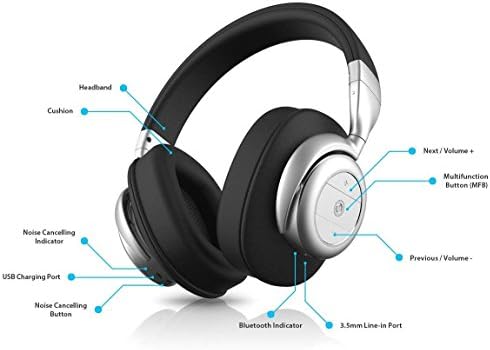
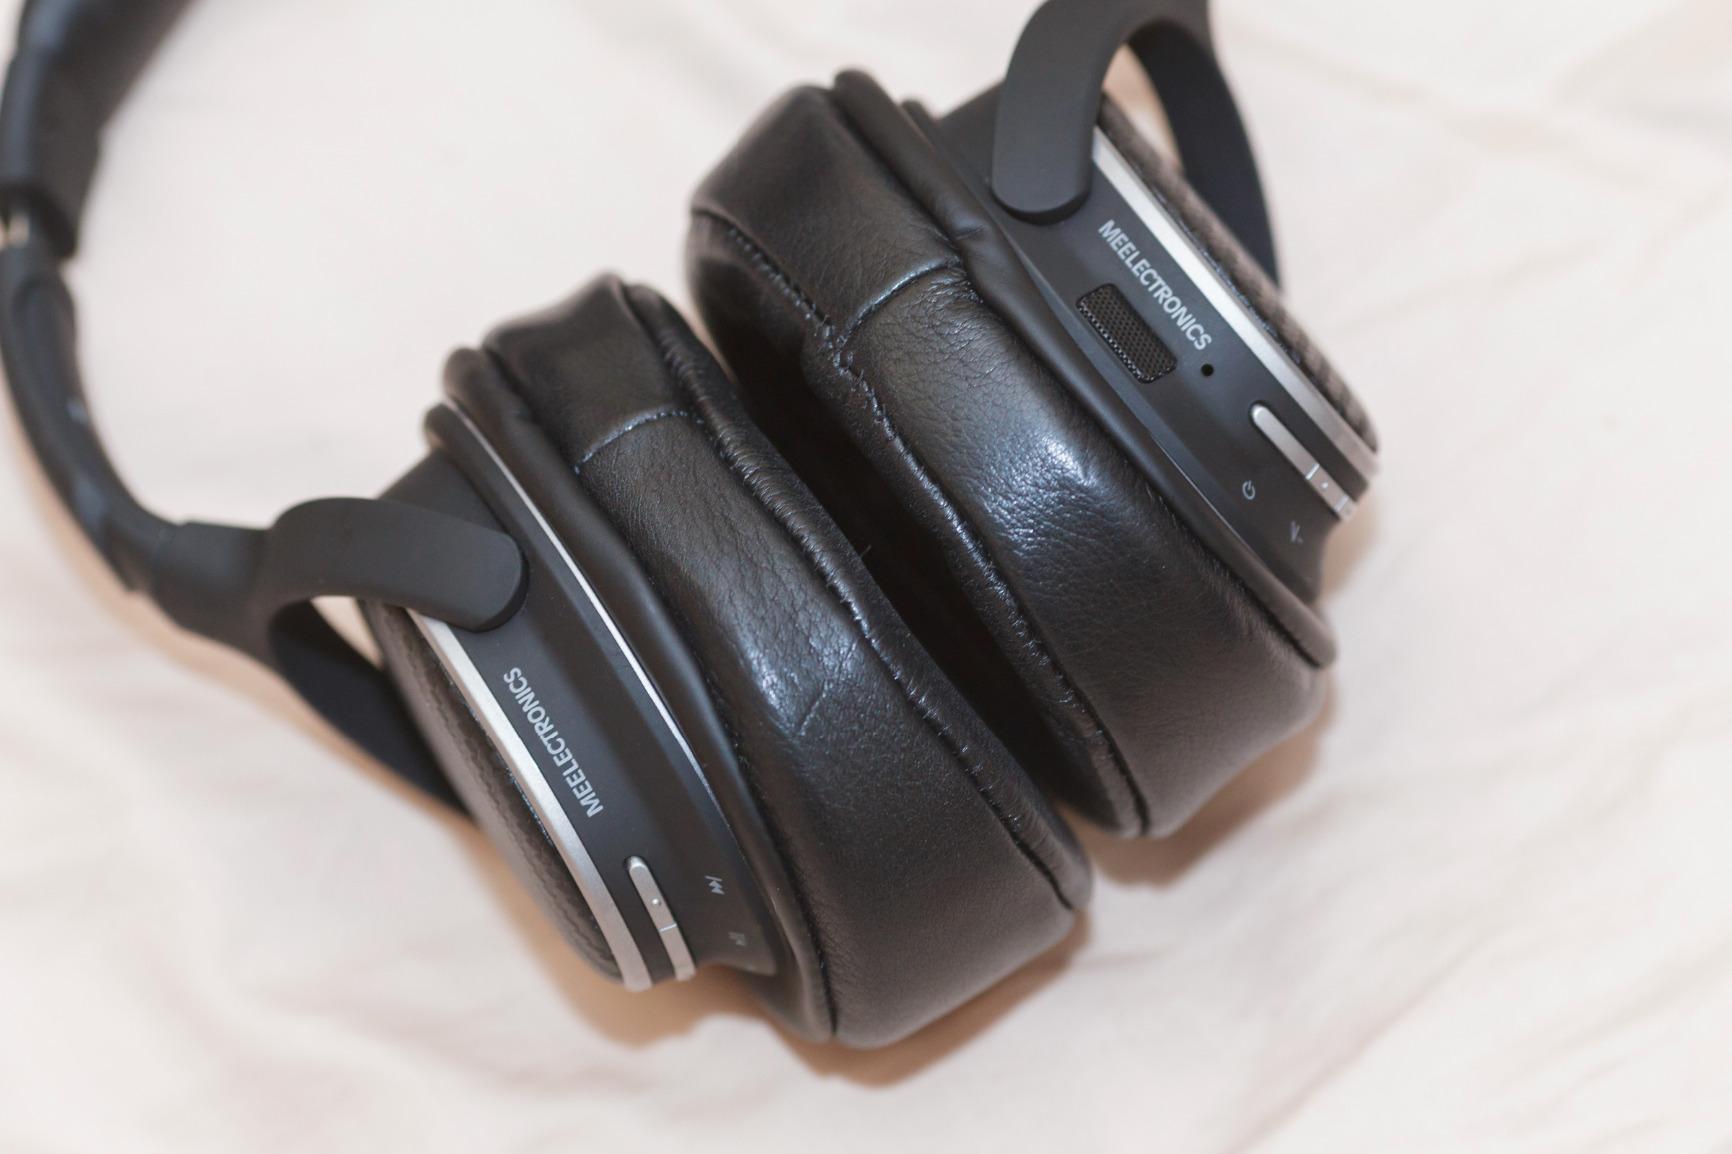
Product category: headphones
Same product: no